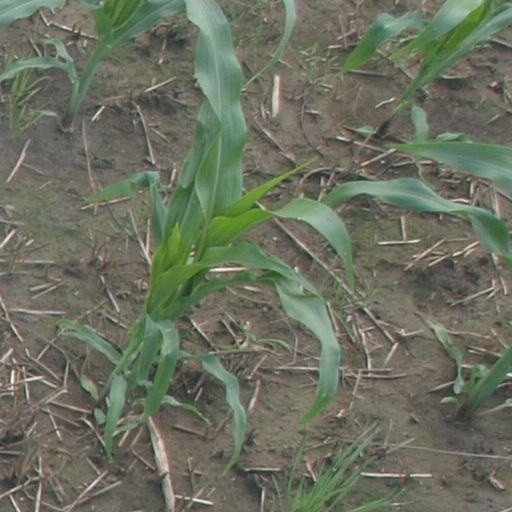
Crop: maize; corn